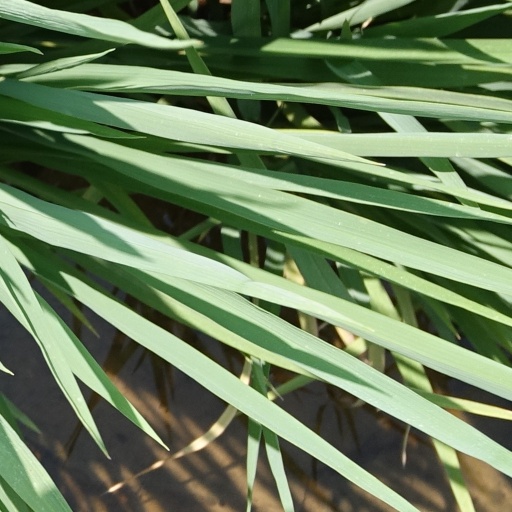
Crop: rice